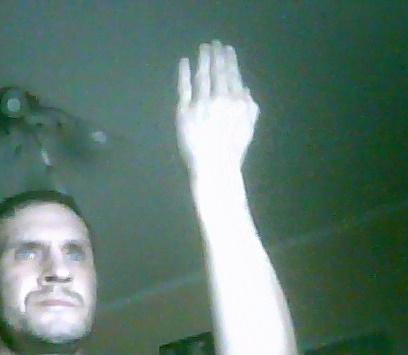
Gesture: stop_inverted